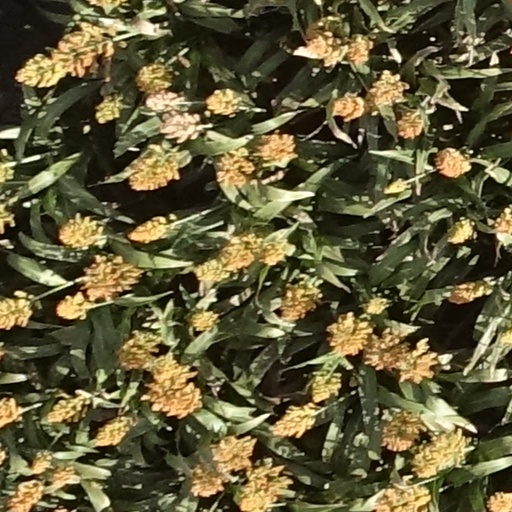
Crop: sorghum